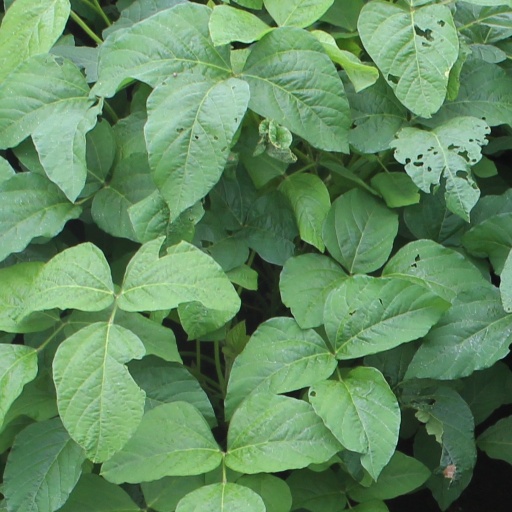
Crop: soybean